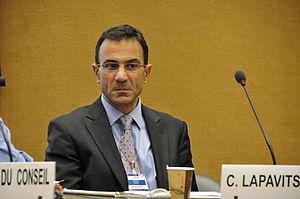
Konstantínos Lapavítsas, né le 20 janvier 1961 à Thessalonique en Grèce, est un homme politique grec.